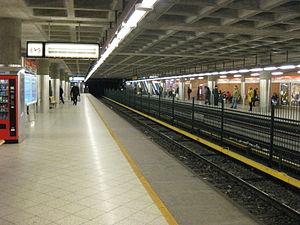
La station de métro de l'Itäkeskus est l'une des stations du métro d'Helsinki.